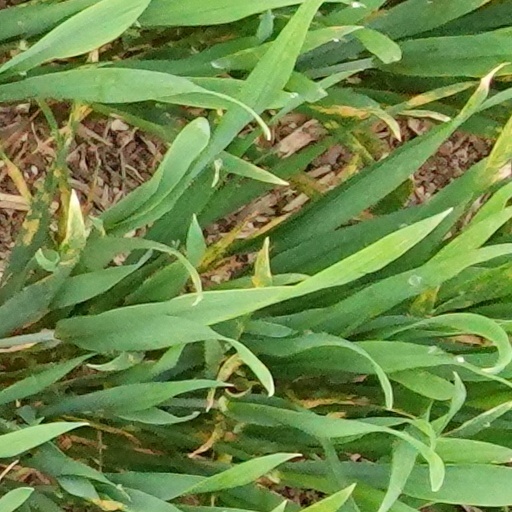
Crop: wheat